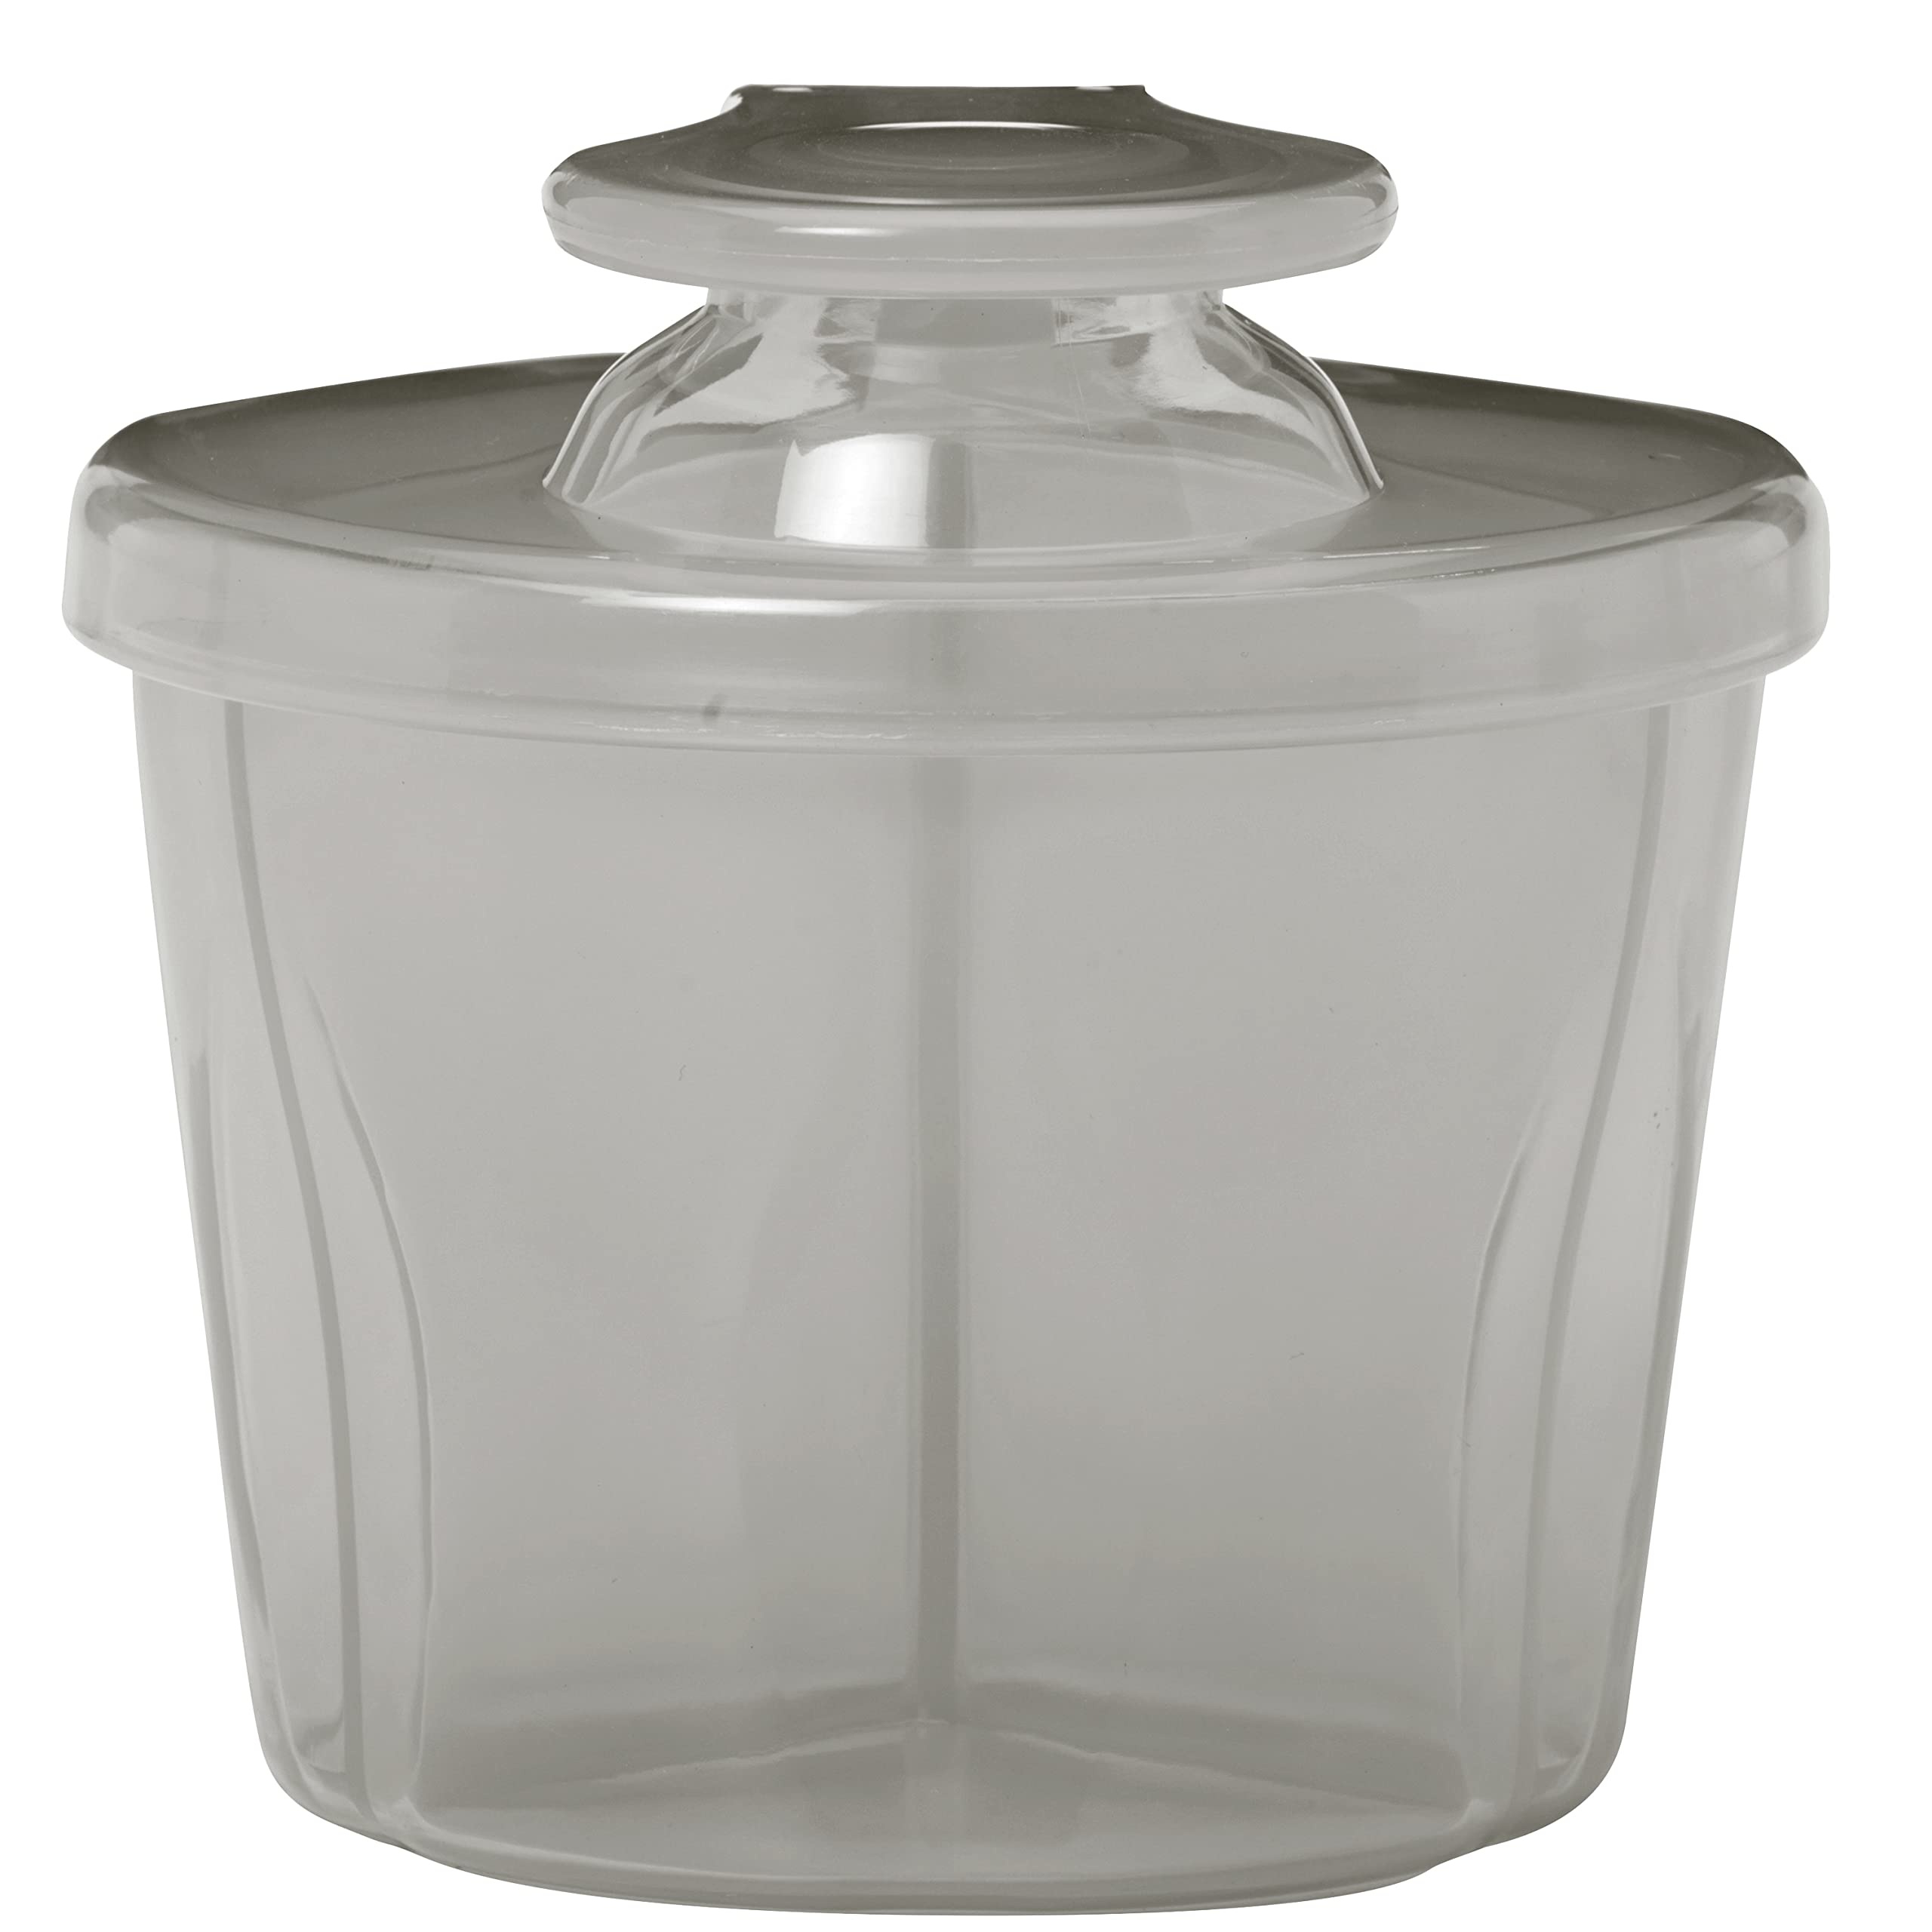
Dr. Brown's Baby Formula Dispenser with Snap-On Lid for On-the-Go Feedings,Milk Powder Dispenser for Traveling with Infant,Gray
Brand: Dr. Brown's Features: PORTABLE FORMULA CONTAINER. Compact and travel-friendly making it easy to bring pre-measured servings of formula wherever you and baby go. Leave bulky formula containers at home! EASILY PREPARE BOTTLES. 3 compartments hold enough formula to make three 9 oz/270 ml bottles for quick and easy bottle prep on-the-go. ROTATING LID WITH EASY POUR SPOUT. Secure snap-on lid allows spout to rotate over each compartment for mess-free storage and prep. NIGHTTIME FEEDING SOLUTION. Stores pre-measured formula powder for no-fuss bottle prep at night. EASY TO CLEAN. Formula dispenser conveniently dissembles for easy cleaning and is dishwasher (top rack) safe. Always follow formula manufacturer’s instructions for preparation. BPA-free Dr. Brown’s Baby Formula Dispenser with Snap-On Lid for On-the-Go Feedings, Milk Powder Dispenser for Traveling with Infant, Gray model number: ‎AC247-P6 Details: Easily transport powdered formula and prepare bottles on-the-go with Dr. Brown’s Formula Dispenser. This compact dispenser is ideal for travel and has three compartments that hold enough pre-measured formula to make three 9 oz/270 mL bottles. The snap-on lid and easy pour spout offer secure, mess-free storage – only pouring what you need for easy bottle prep. When you’re ready to prepare a bottle, twist the easy-pour spout over formula compartment and pour into the bottle. Always follow formula manufacturer’s instructions for preparation. Dishwasher safe (top rack only). BPA-free.
Brand: Dr. Brown's
Category: Baby & Toddler > Nursing & Feeding > Baby Bottles > Standard Bottles